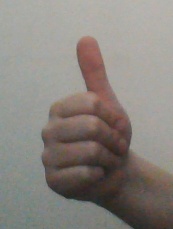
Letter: aleff